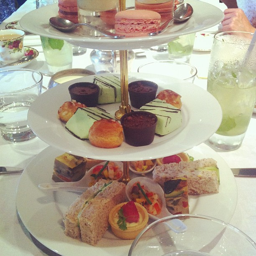
A multi tier platter filled with food and desserts.
Finger food that looks ornate on three plates.
a stack of plates with various foods and pastries
a finger food display with small sandwiches and desserts
A three tiered plate holding small appetizers, finger sandwiches, and and assortment of pastry